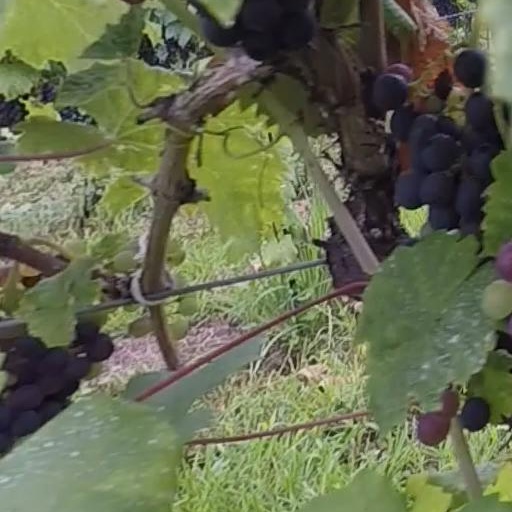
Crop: grape